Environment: lab
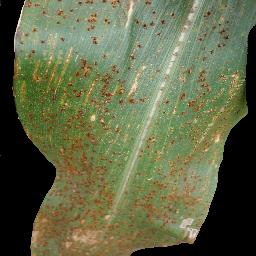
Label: common_rust